Pickling

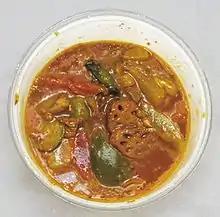
Indian mixed pickle, containing lotus root, lemon, carrot, green mango, green chilis, and other ingredients

In Sri Lanka, a date and shallot pickle, "achcharu", is traditionally prepared from carrots, chilli powder, shallots and ground dates mixed with garlic, crushed fresh ginger, green chilis, mustard seeds and vinegar, and left to sit in a clay pot.